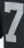
Number: 7